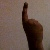
The image shows a hand gesture representing the number 1 in Indian Sign Language.